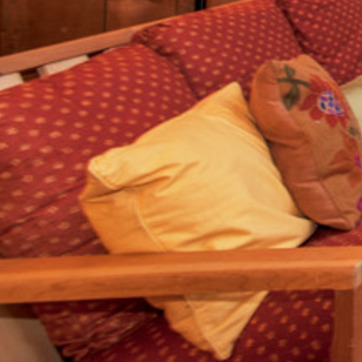
Material: fabric